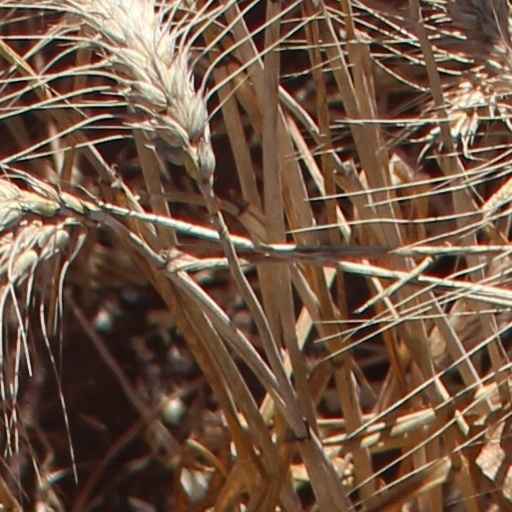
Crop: wheat